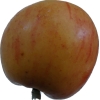
Label: apple